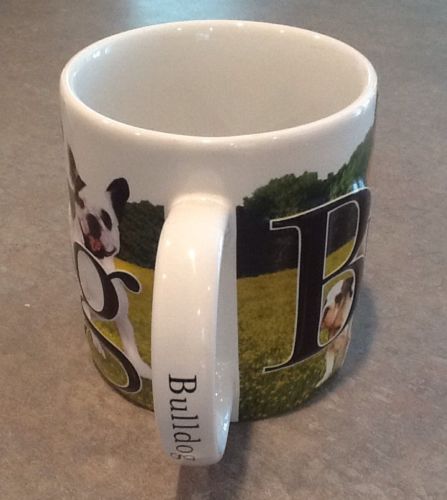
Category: mug